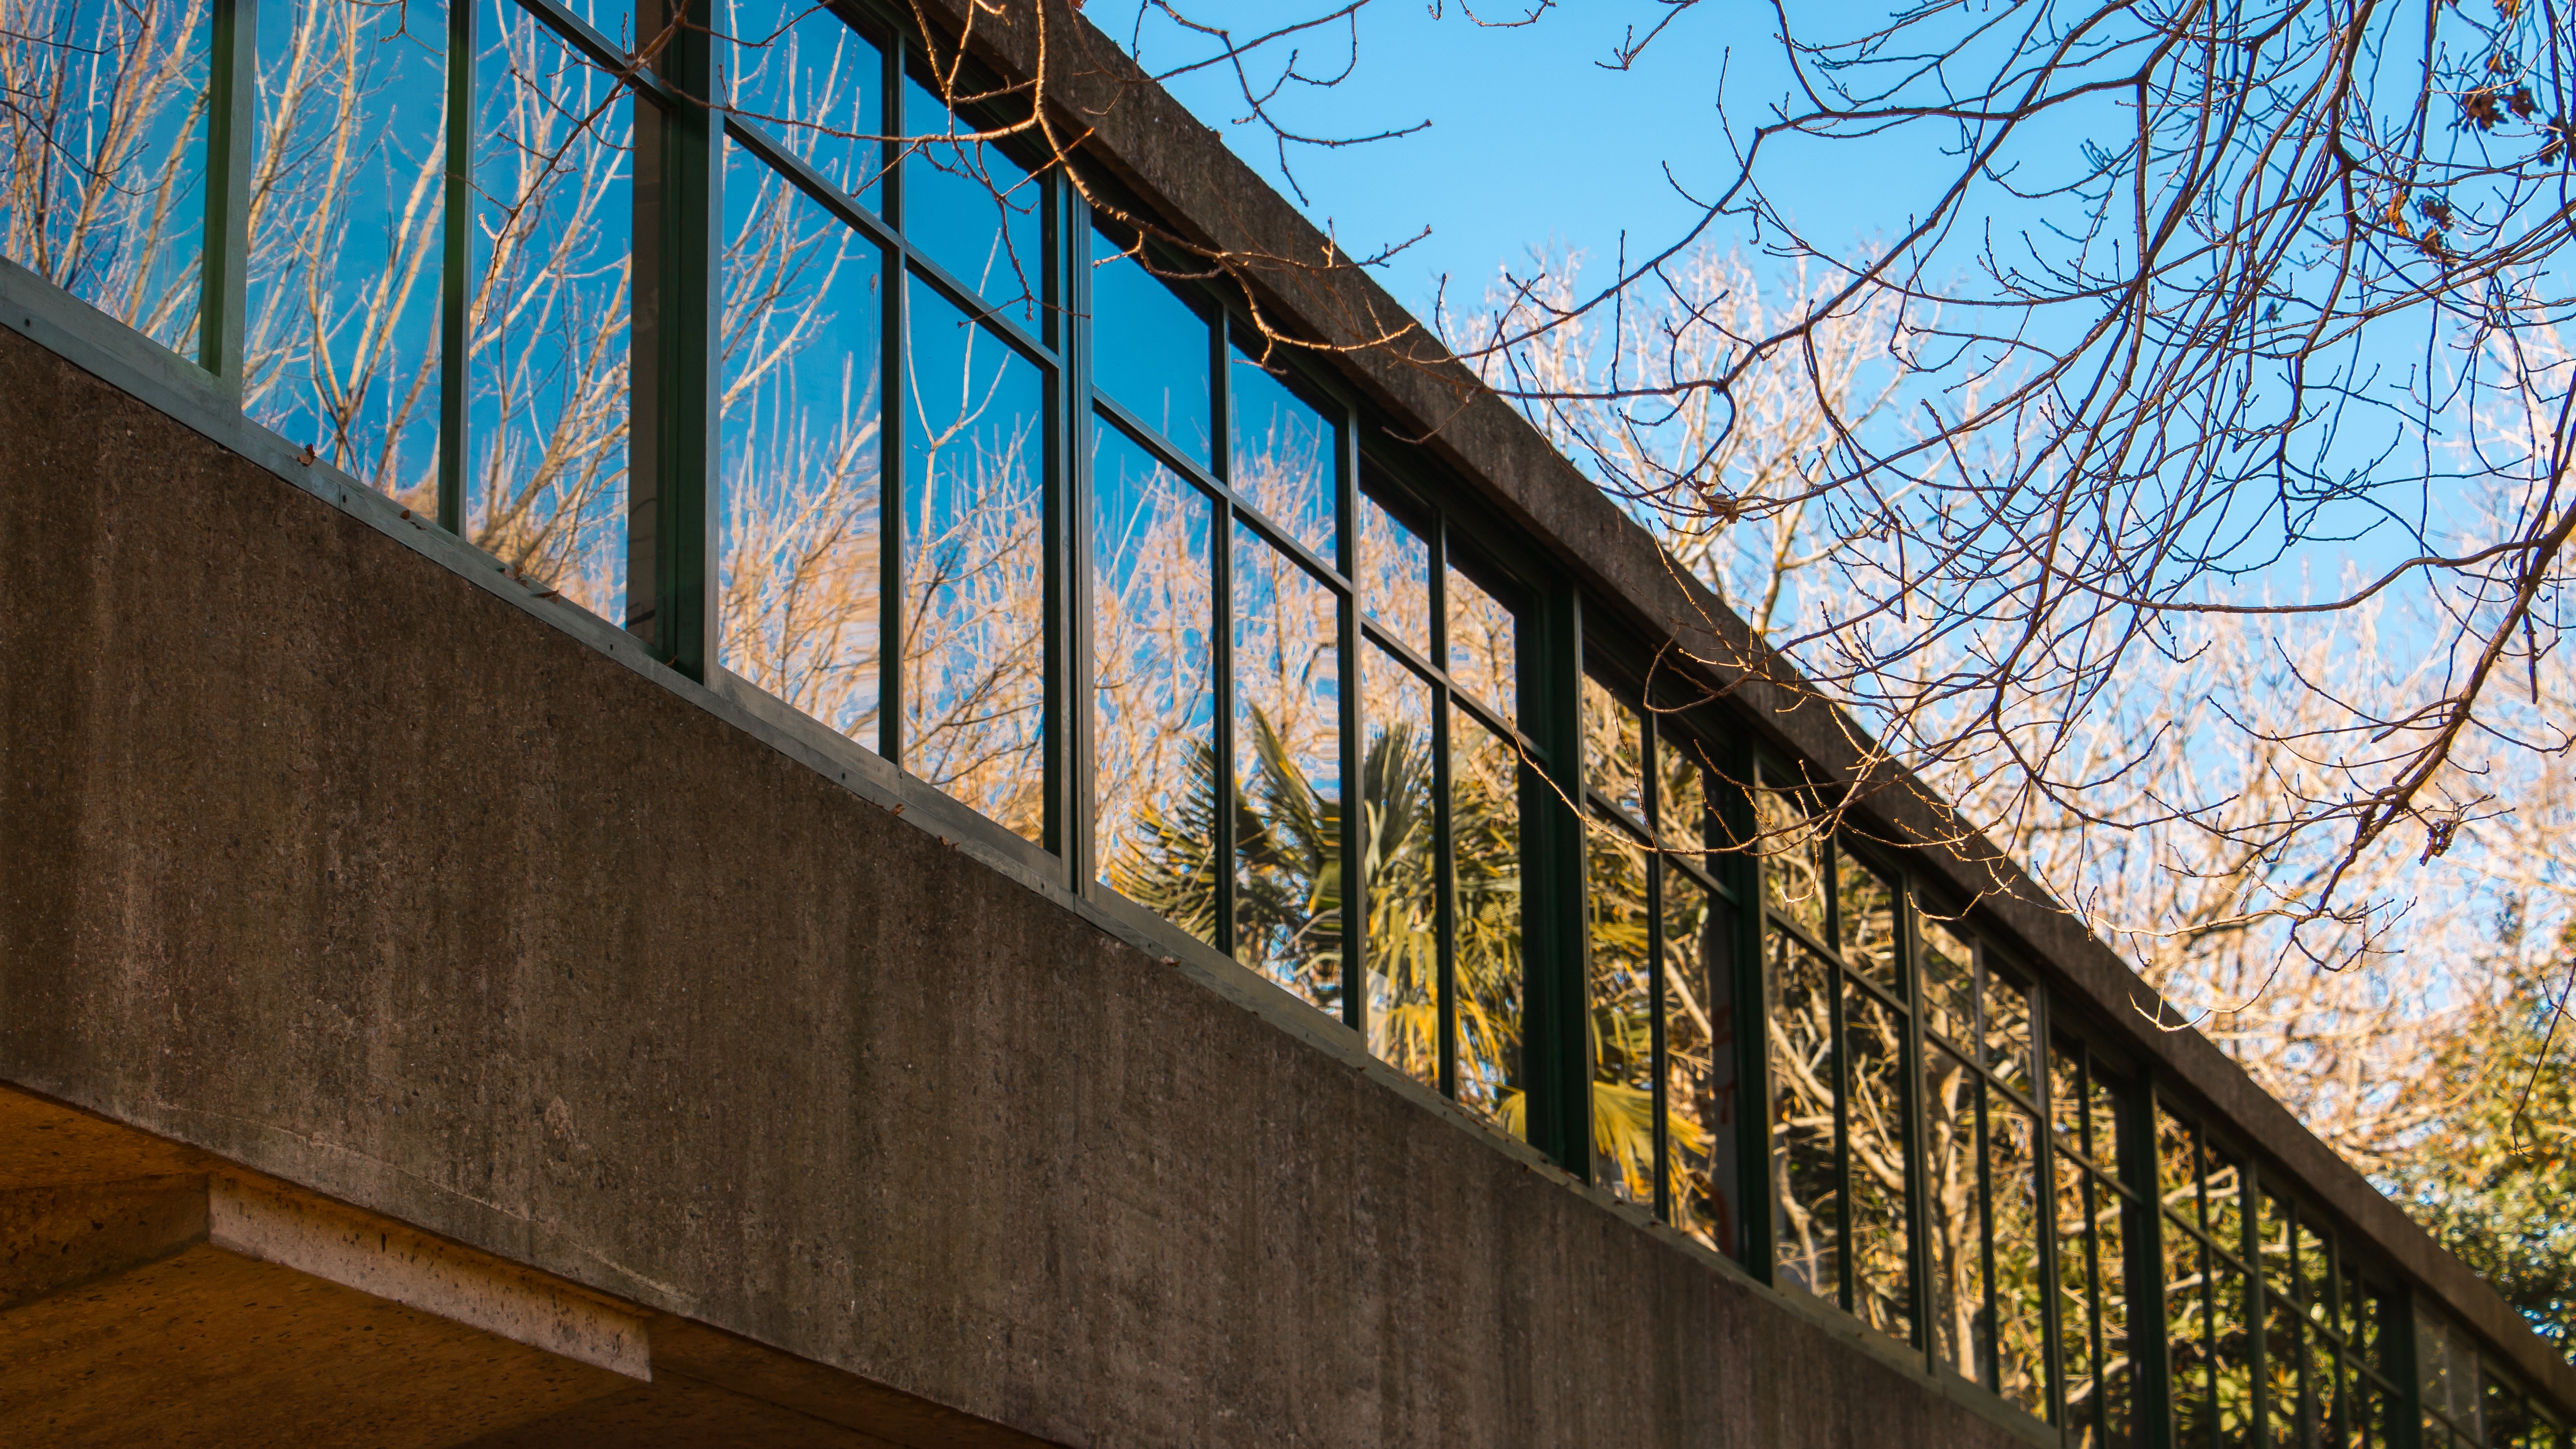
fence, architecture, wood, house, window, wall, construction, line, facade, handrail, glasses, highlights, mar del plata, wall stone, outdoor structure, home fencing, the bridge house